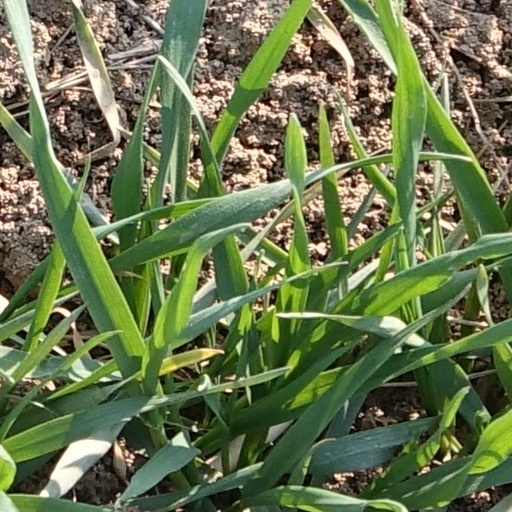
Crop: wheat